Ozarks

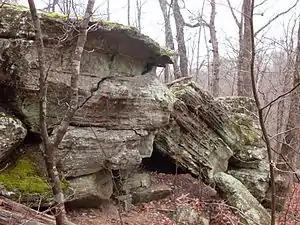
Outcrop of Roubidoux sandstone along a bluff in Douglas County, Missouri

Sedimentation resumed in the Ordovician with the deposition of the Gunter sandstone, the Gasconade dolomite and the prominent Roubidoux sandstone and dolomite. The sandstone of the Roubidoux forms prominent bluffs along the streams eroding into the southern part of the Salem Plateau. The Roubidoux and Gunter sandstones serve as significant aquifers when present in the subsurface. The source of the sands is considered to be the emerging Wisconsin Dome to the northeast. The Ozark region remained as a subsiding shallow carbonate shelf environment with a significant thickness of cherty dolomites such as the Jefferson City, Cotter and Powell formations.